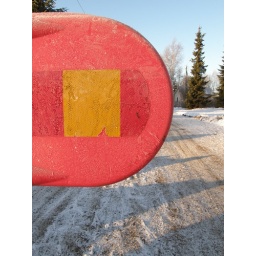
The little house is being pushed by the naughty plastic traffic thing ,o_____o,